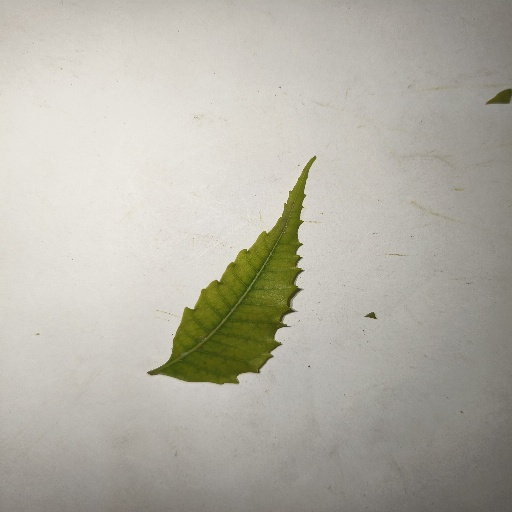
Species: Neem
Leaf condition: Yellow Leaf